Yaudheya

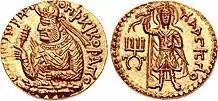
Coin of Kushan ruler Huvishka (152-192 CE), featuring Maaseno, the incarnation of the Karttikeya of the Yaudheyas

It is thought that the Kushans then became suzerains of the Yaudheyas when they endeavored to hold the Mathura area. An indication is the fact that the Kushan ruler Huvishka featured Maaseno on his coins, the Kushan incarnation of the Hindu god Karttikeya, or Skanda, whose epithet was "Mahasena". This god being particularly important to the Yaudheyas, it may have been incorporated into Kushan coinage when the Kushans expanded into Yaudheya territory.